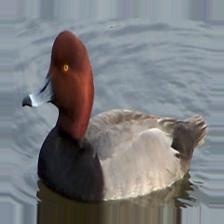
Species: RED HEADED DUCK
Scientific name: AYTHYA AMERICANA
ImageNet parent category: drake